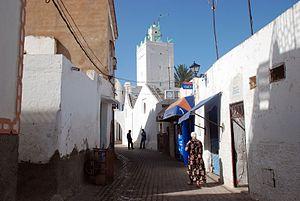
Au Maroc, la définition de la « ville » ou des localités urbaines délimitées sur la base de codes géographiques, propre aux besoins du pays et mise en place par le Haut-Commissariat au plan, est double — administrative et statistique — et sert à déterminer la population urbaine à l'occasion des recensements.